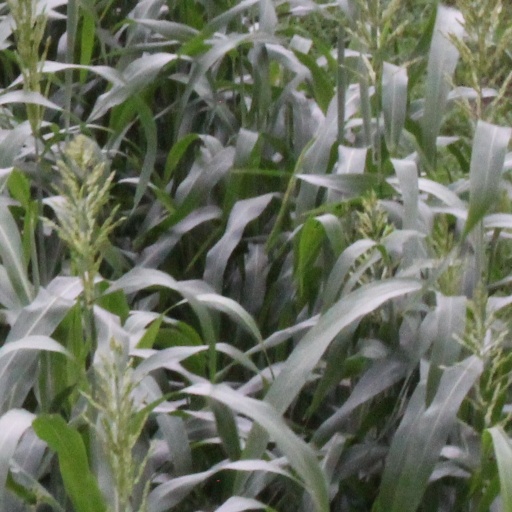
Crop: sorghum